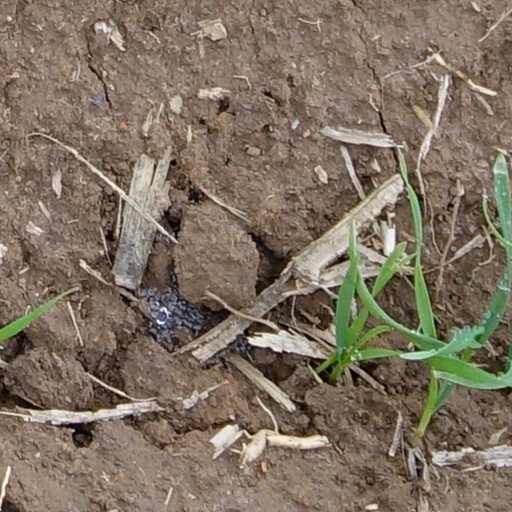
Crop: wheat